Forced conversions of Muslims in Spain

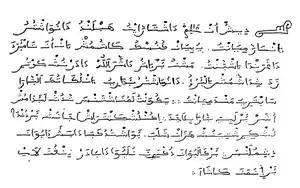
A passage from the works of the Young Man of Arévalo, a crypto-Muslim writer in the sixteenth century. It is in Spanish written with Arabic script (aljamiado).

Islam has been present in the Iberian Peninsula since the Umayyad conquest of Hispania in the eighth century. At the beginning of the twelfth century, the Muslim population in the Iberian Peninsula – called "Al-Andalus" by the Muslims – was estimated to number as high as 5.5 million; among these were Arabs, Berbers and indigenous converts. In the next few centuries, as the Christians pushed from the north in a process called "reconquista", the Muslim population declined. At the end of the fifteenth century, the Reconquista culminated in the fall of Granada, with the Muslim population of Spain estimated to be between 500,000 and 600,000 out of a total Spanish population of 7 to 8 million. Approximately half of the Muslims lived in the former Emirate of Granada, the last independent Muslim state in the Iberian Peninsula, which had been annexed by the Crown of Castile. About 20,000 Muslims lived in other territories of Castile, and most of the remainder lived in the territories of the Crown of Aragon. These Muslims living under Christian rule were known as the Mudéjars.